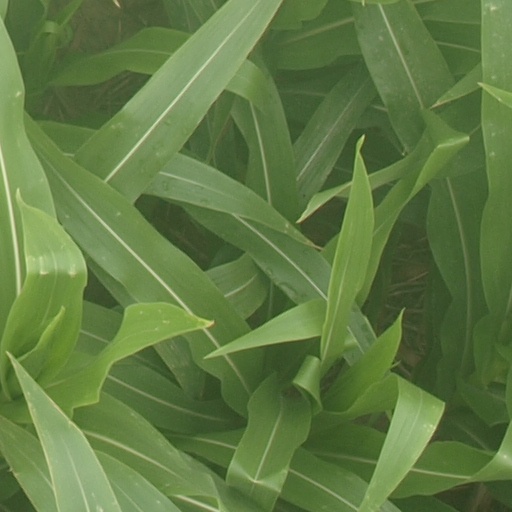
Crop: maize; corn